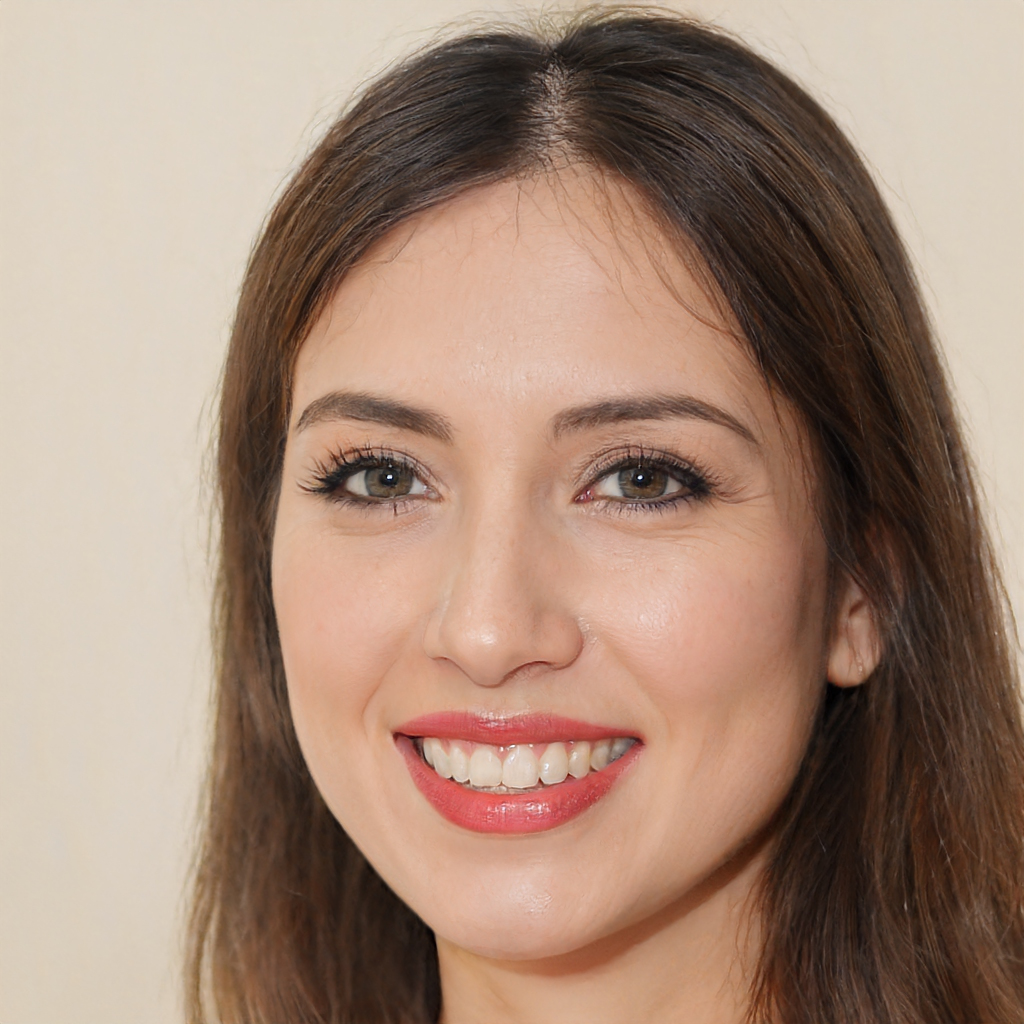
Gender: Female